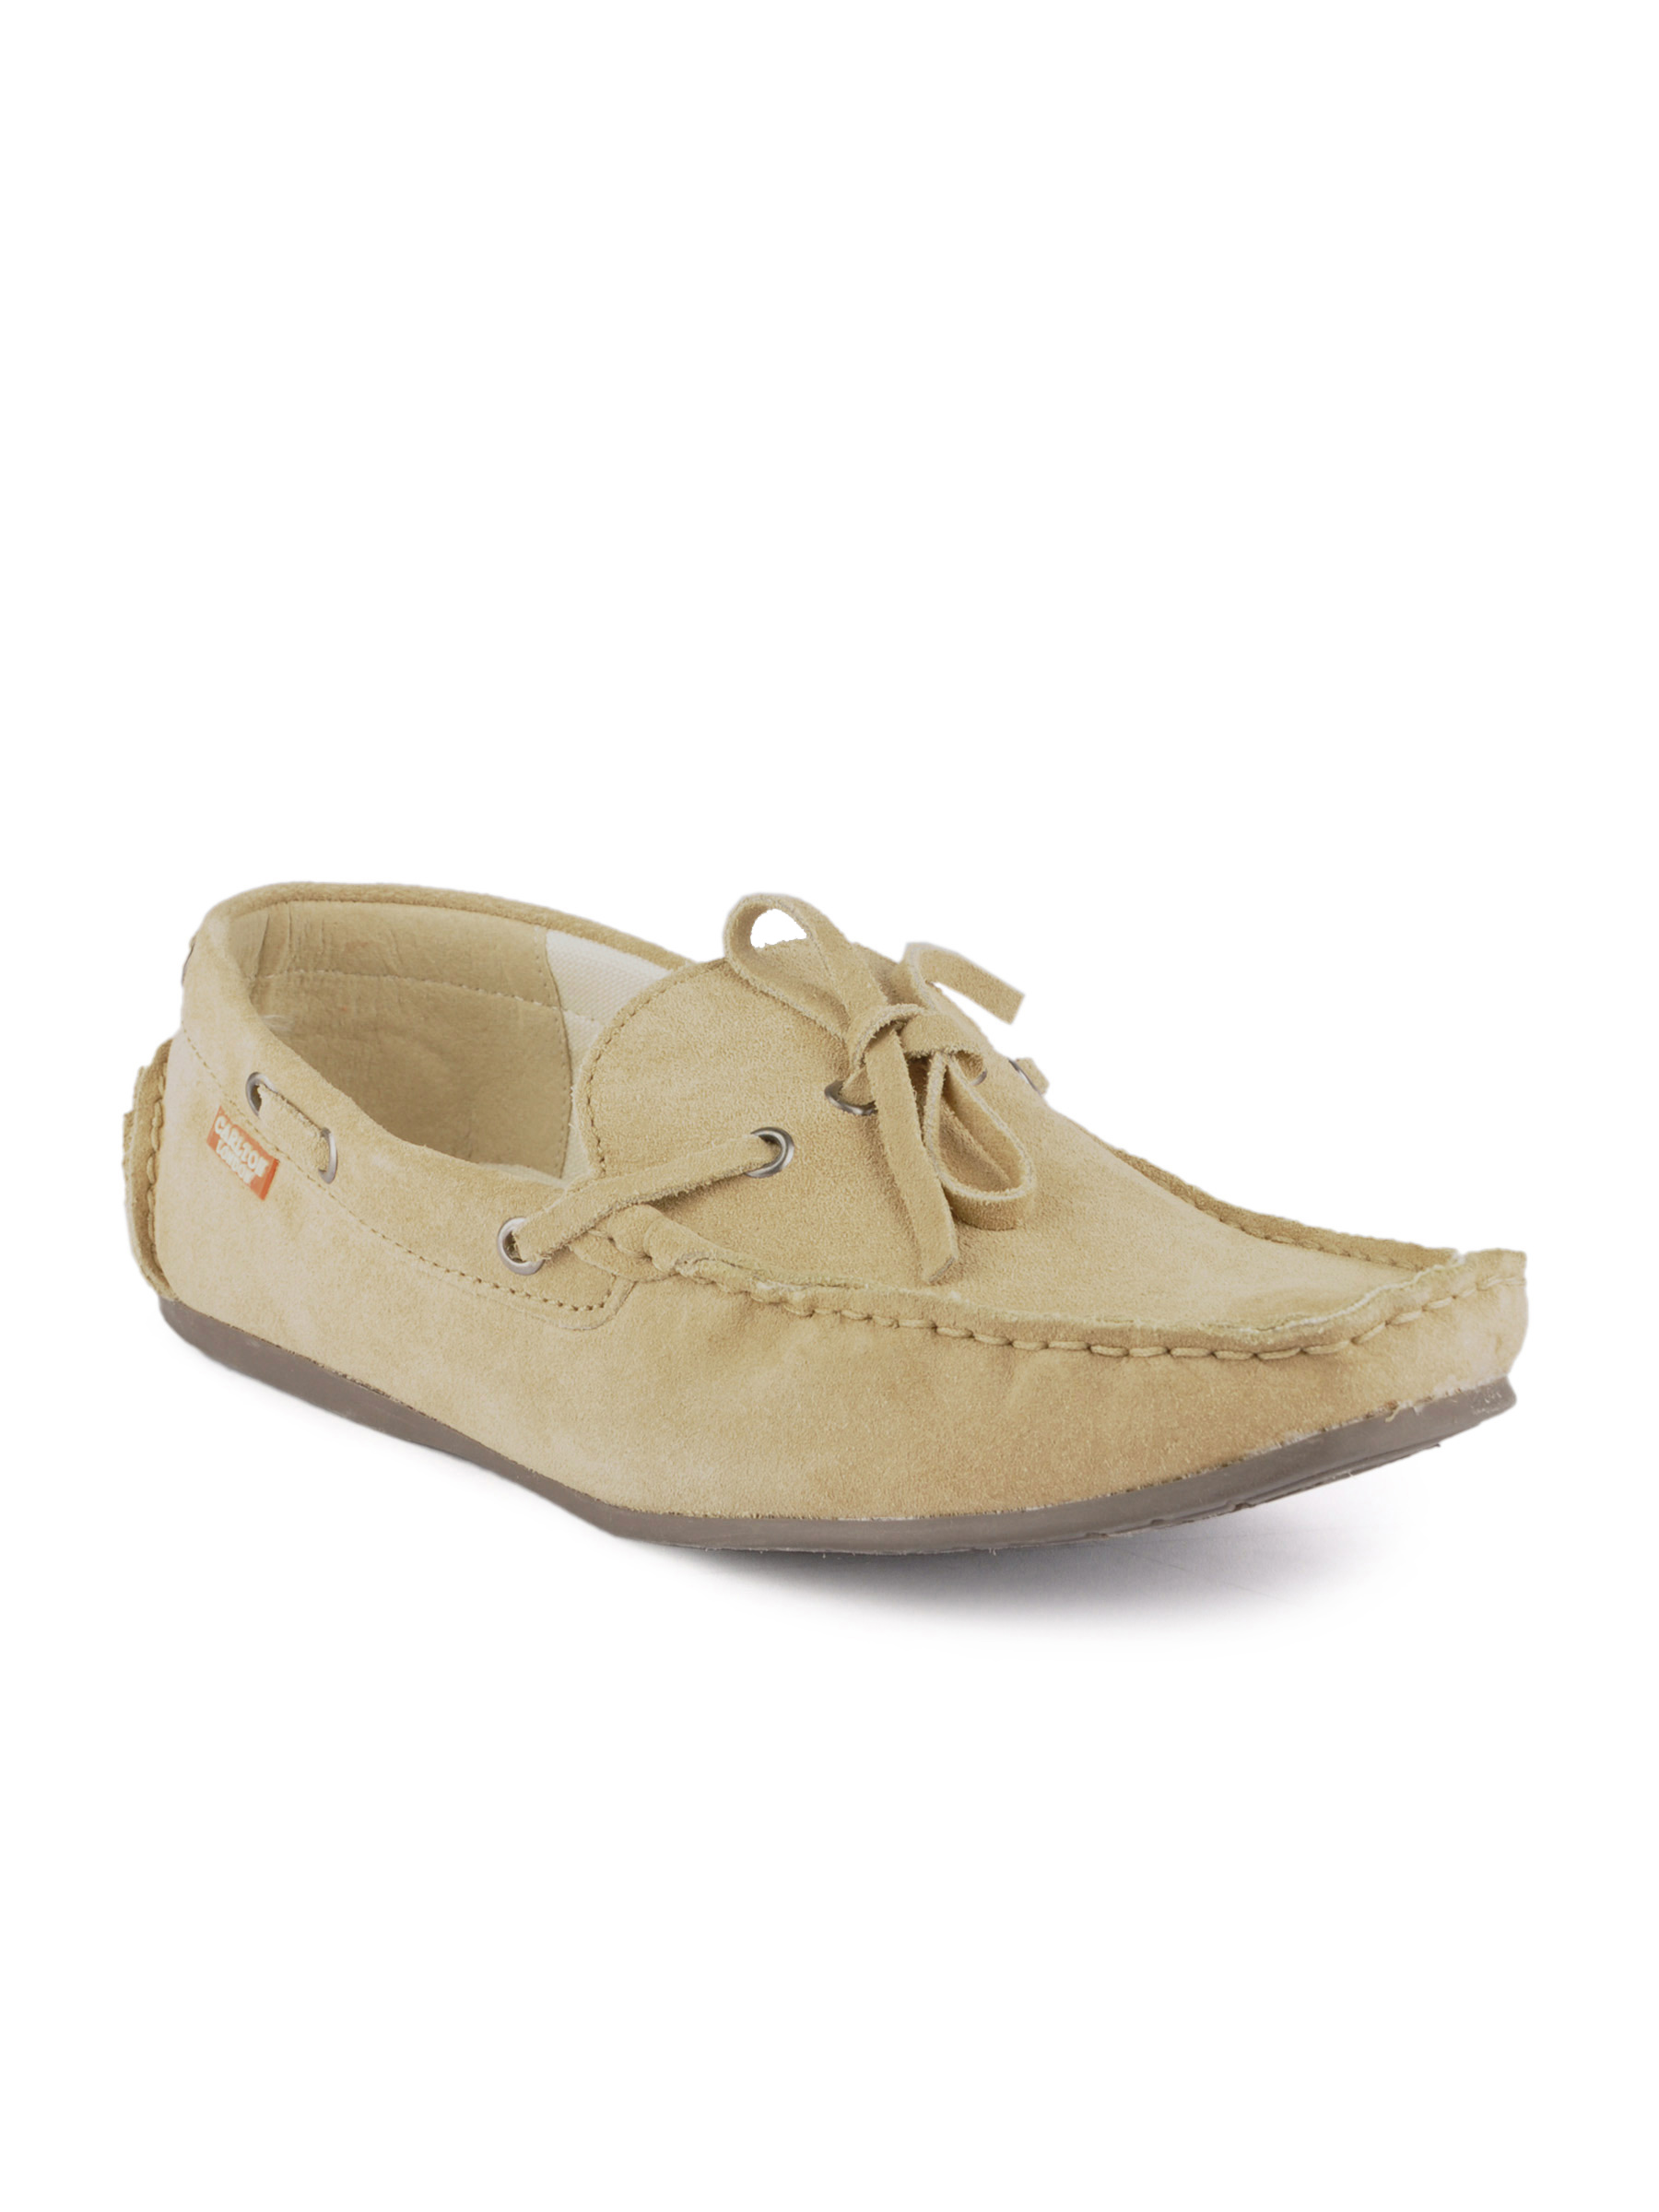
Carlton London Men Casual Beige Casual Shoes
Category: Footwear / Shoes / Casual Shoes
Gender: Men
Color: Beige
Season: Fall 2011
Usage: Casual